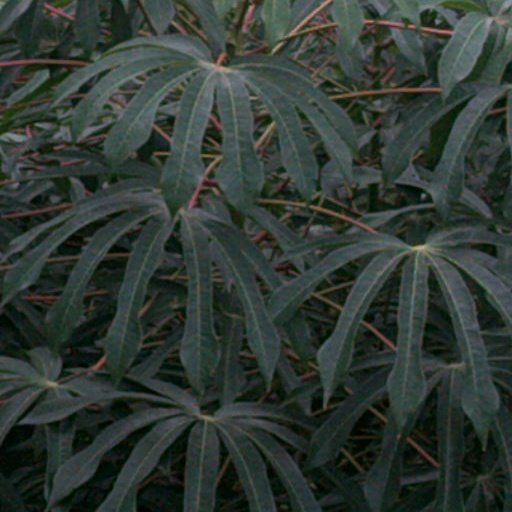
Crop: cassava